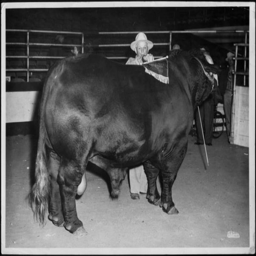
primary view of object titled .